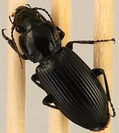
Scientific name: Pterostichus melanarius melanarius
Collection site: Steigerwaldt-Chequamegon NEON (STEI), plot STEI_004